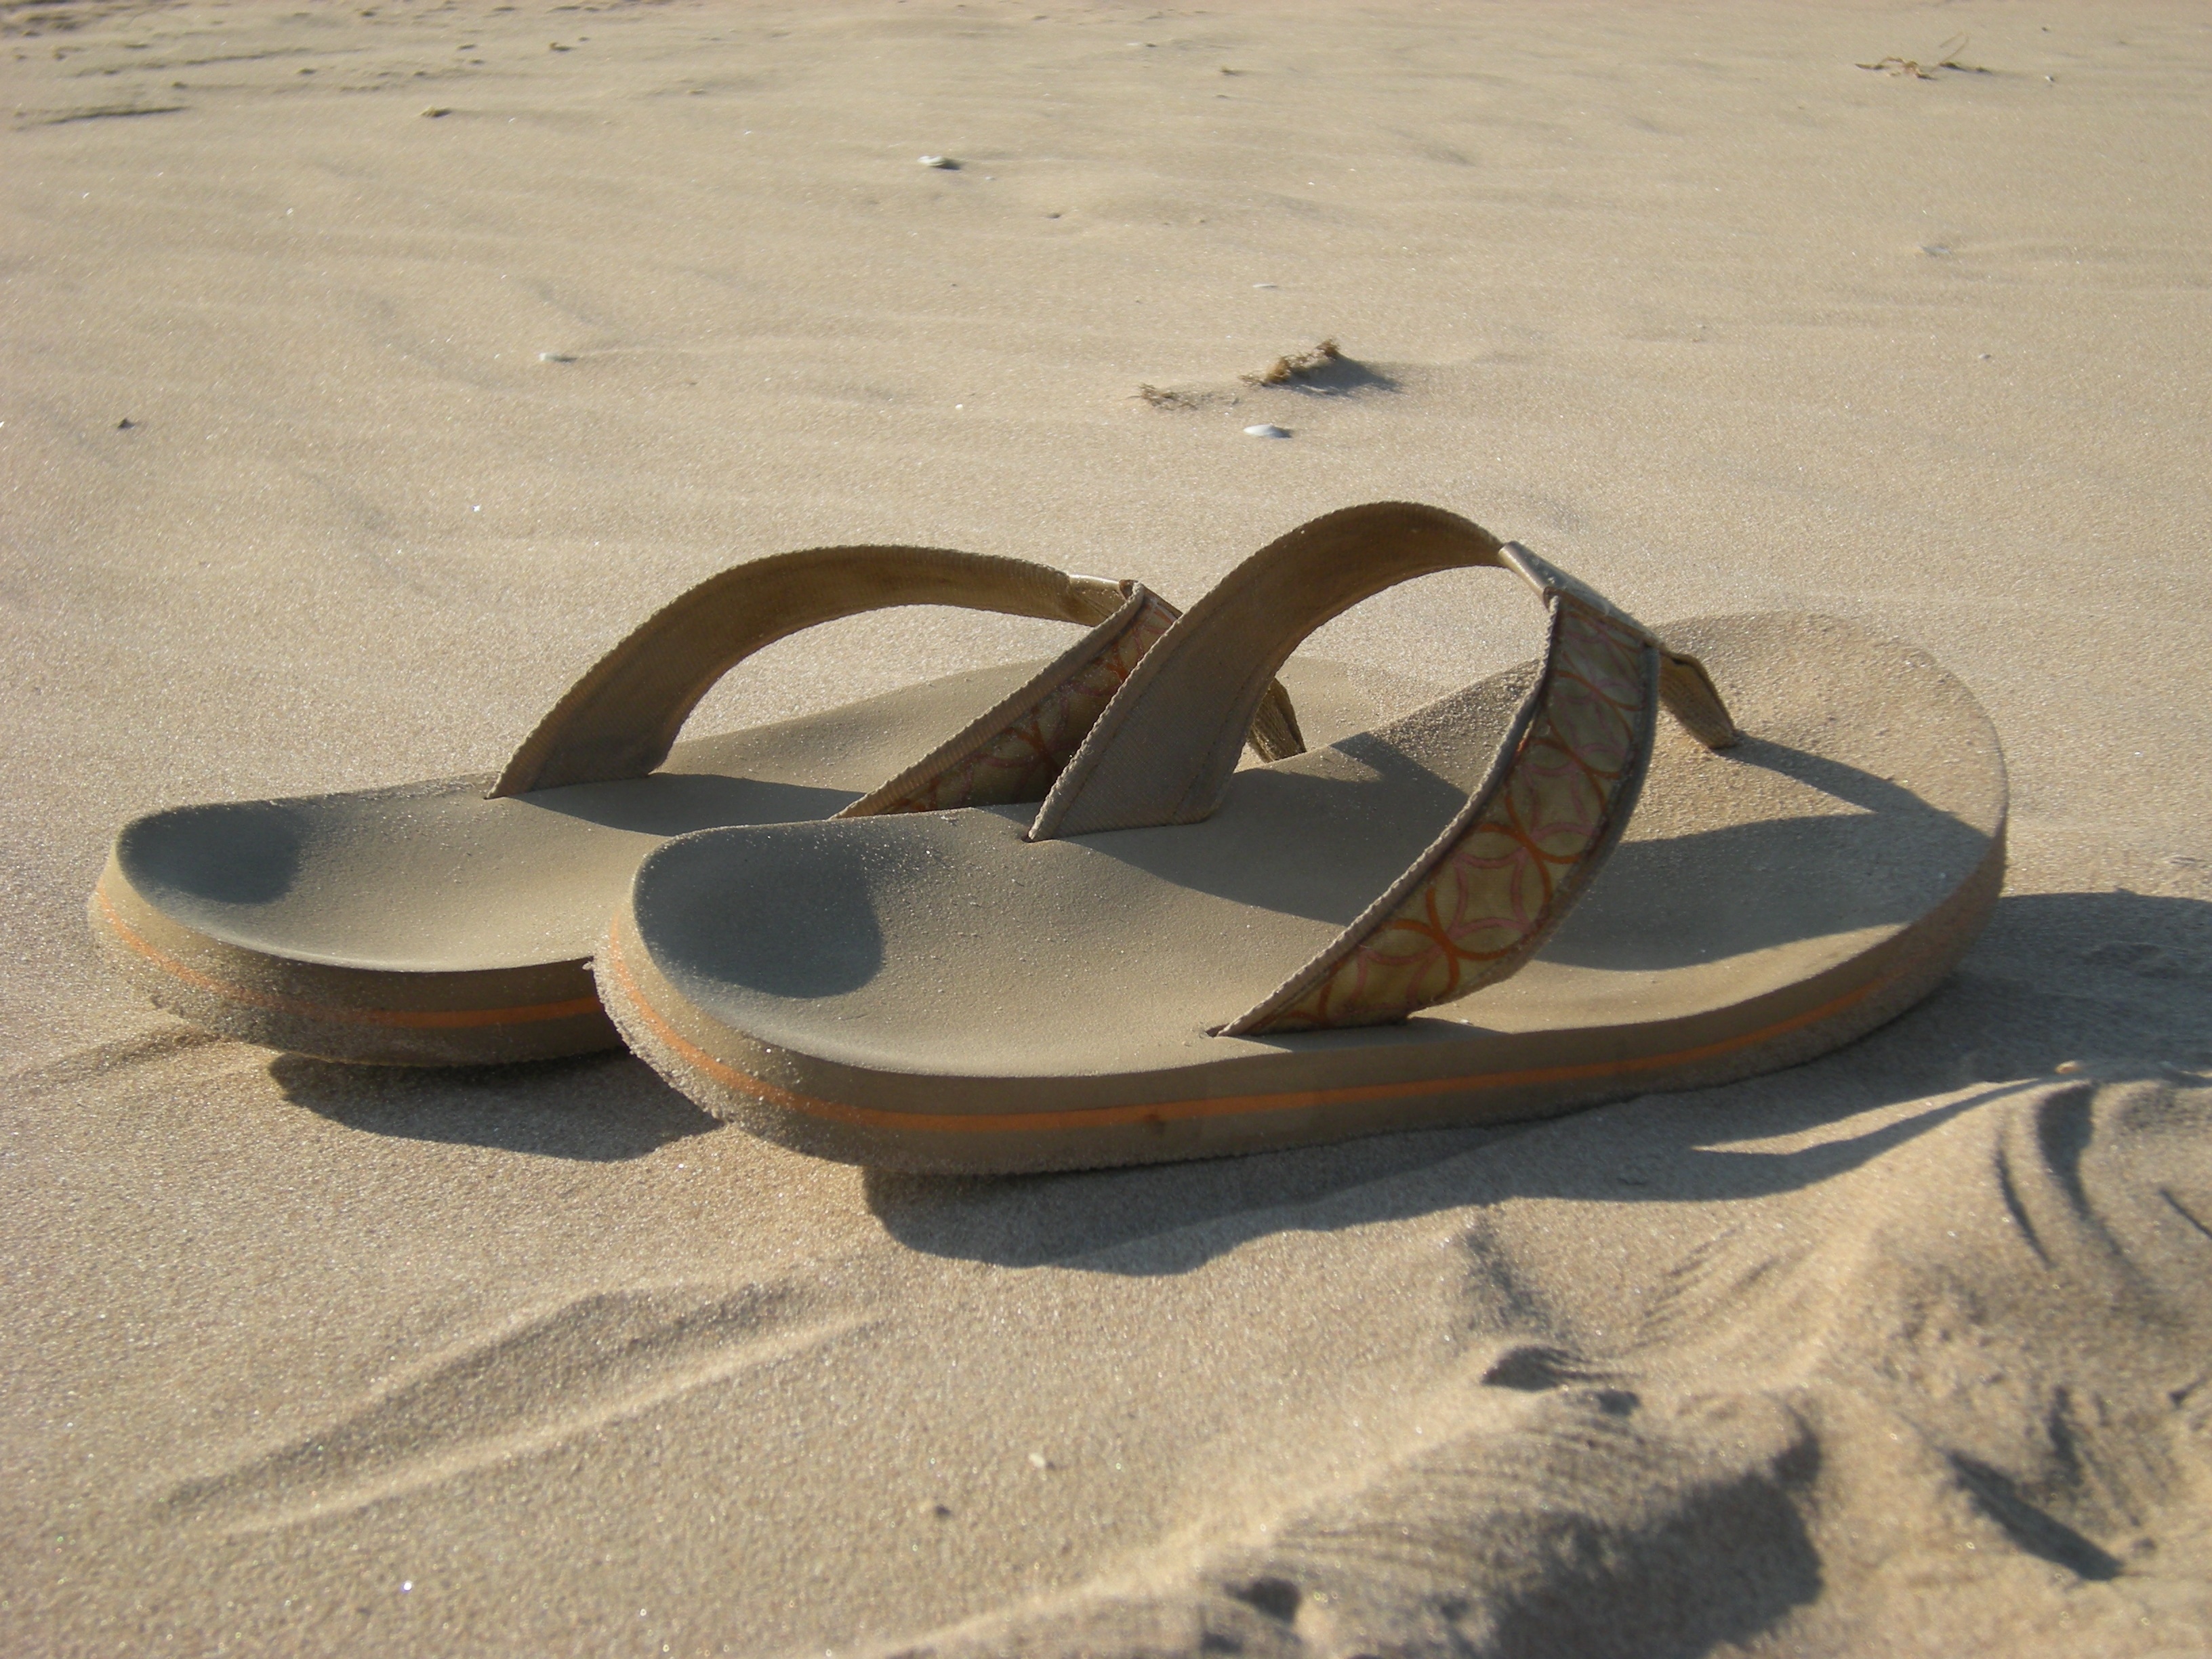
beach, sand, shoe, wood, summer, vacation, leg, sandal, sculpture, sandals, footwear, flip flops, outdoor shoe